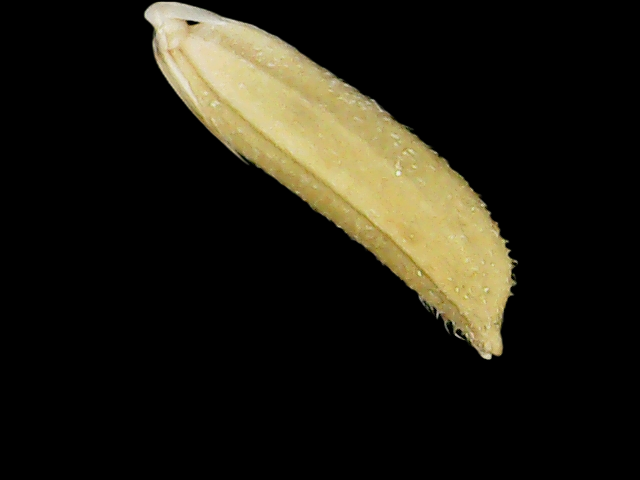
Rice variety: Binadhan20